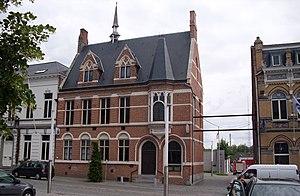
Cette page regroupe l'ensemble des monuments classés de la ville de Kruibeke.